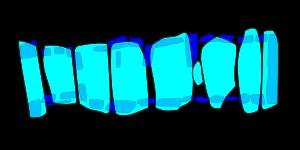
La Roche-aux-Fées est un dolmen situé dans la commune d'Essé, dans le département français d'Ille-et-Vilaine en région Bretagne. Son nom vient d'une légende prétendant que les pierres auraient été apportées par des fées, légende souvent à l'origine du nom de « roche aux fées » donné à des dolmens ou allées couvertes.